Fathimath Nabaaha Abdul Razzaq

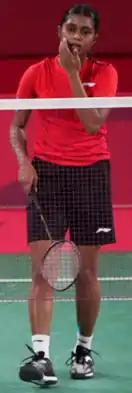
Abdul Razzaq at the 2020 Summer Olympics

Fathimath Nabaaha Abdul Razzaq (born 13 June 1999) is a Maldivian badminton player. She participated at the 2018 Asian Games in Jakarta, Indonesia. She won two titles at the Pakistan International tournament: the women's doubles, partnered with her sister Aminath Nabeeha Abdul Razzaq, and the mixed doubles with Zayan Shaheed. She represented the Maldives at the 2020 Summer Olympics after receiving a tripartite invitation.